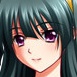
Portrait style: Anime Portrait